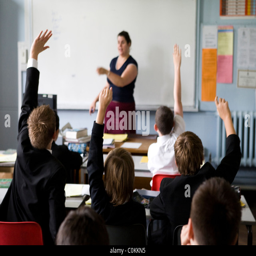
pupils put up their hands to answer a questions